Marsh wren

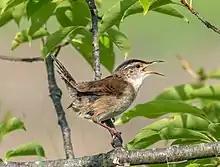
Singing in a marsh at Hammonasset Beach, Connecticut

The marsh wren (Cistothorus palustris) is a small North American songbird of the wren family. It was formerly called the long-billed marsh wren to distinguish it from the sedge wren, then known as the short-billed marsh wren.